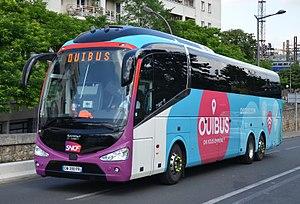
Irizar i6 de la compagnie Ouibus, arrivant en gare routière de Paris Bercy..